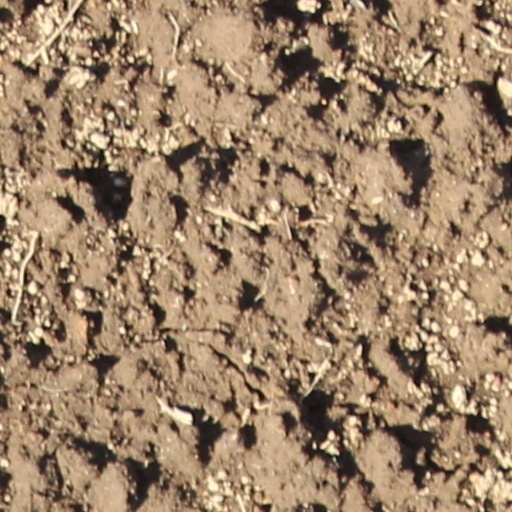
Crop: wheat